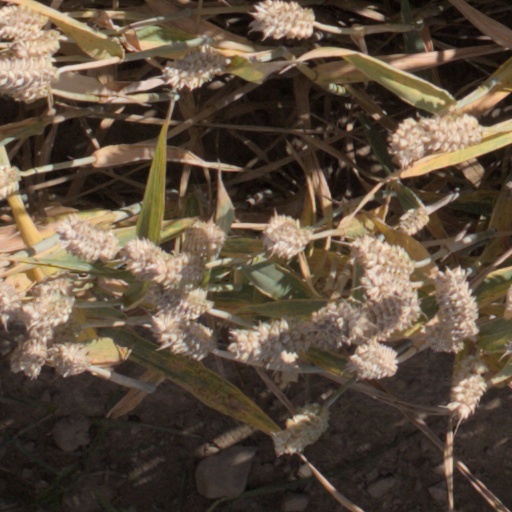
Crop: wheat